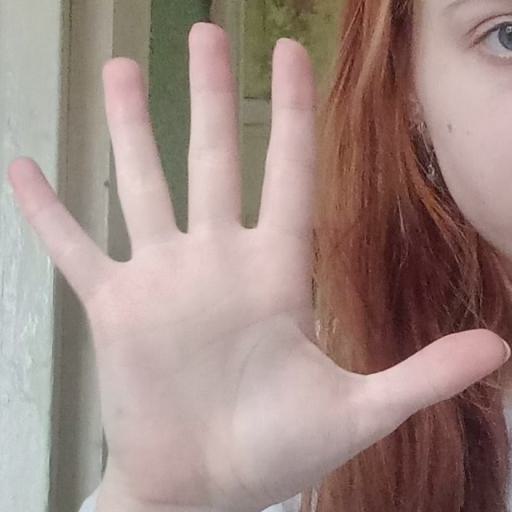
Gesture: palm